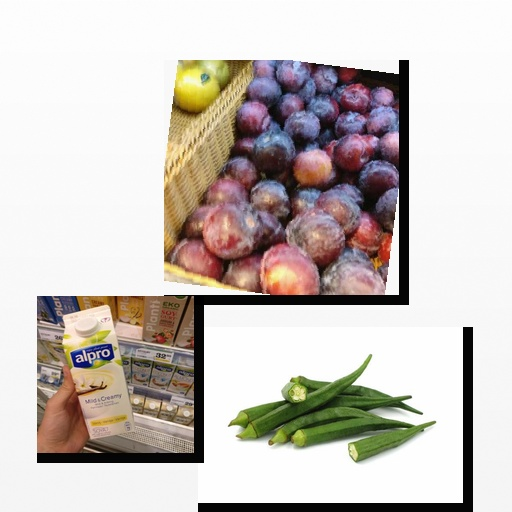
Food items: okra, vanilla_soy_yogurt, plum